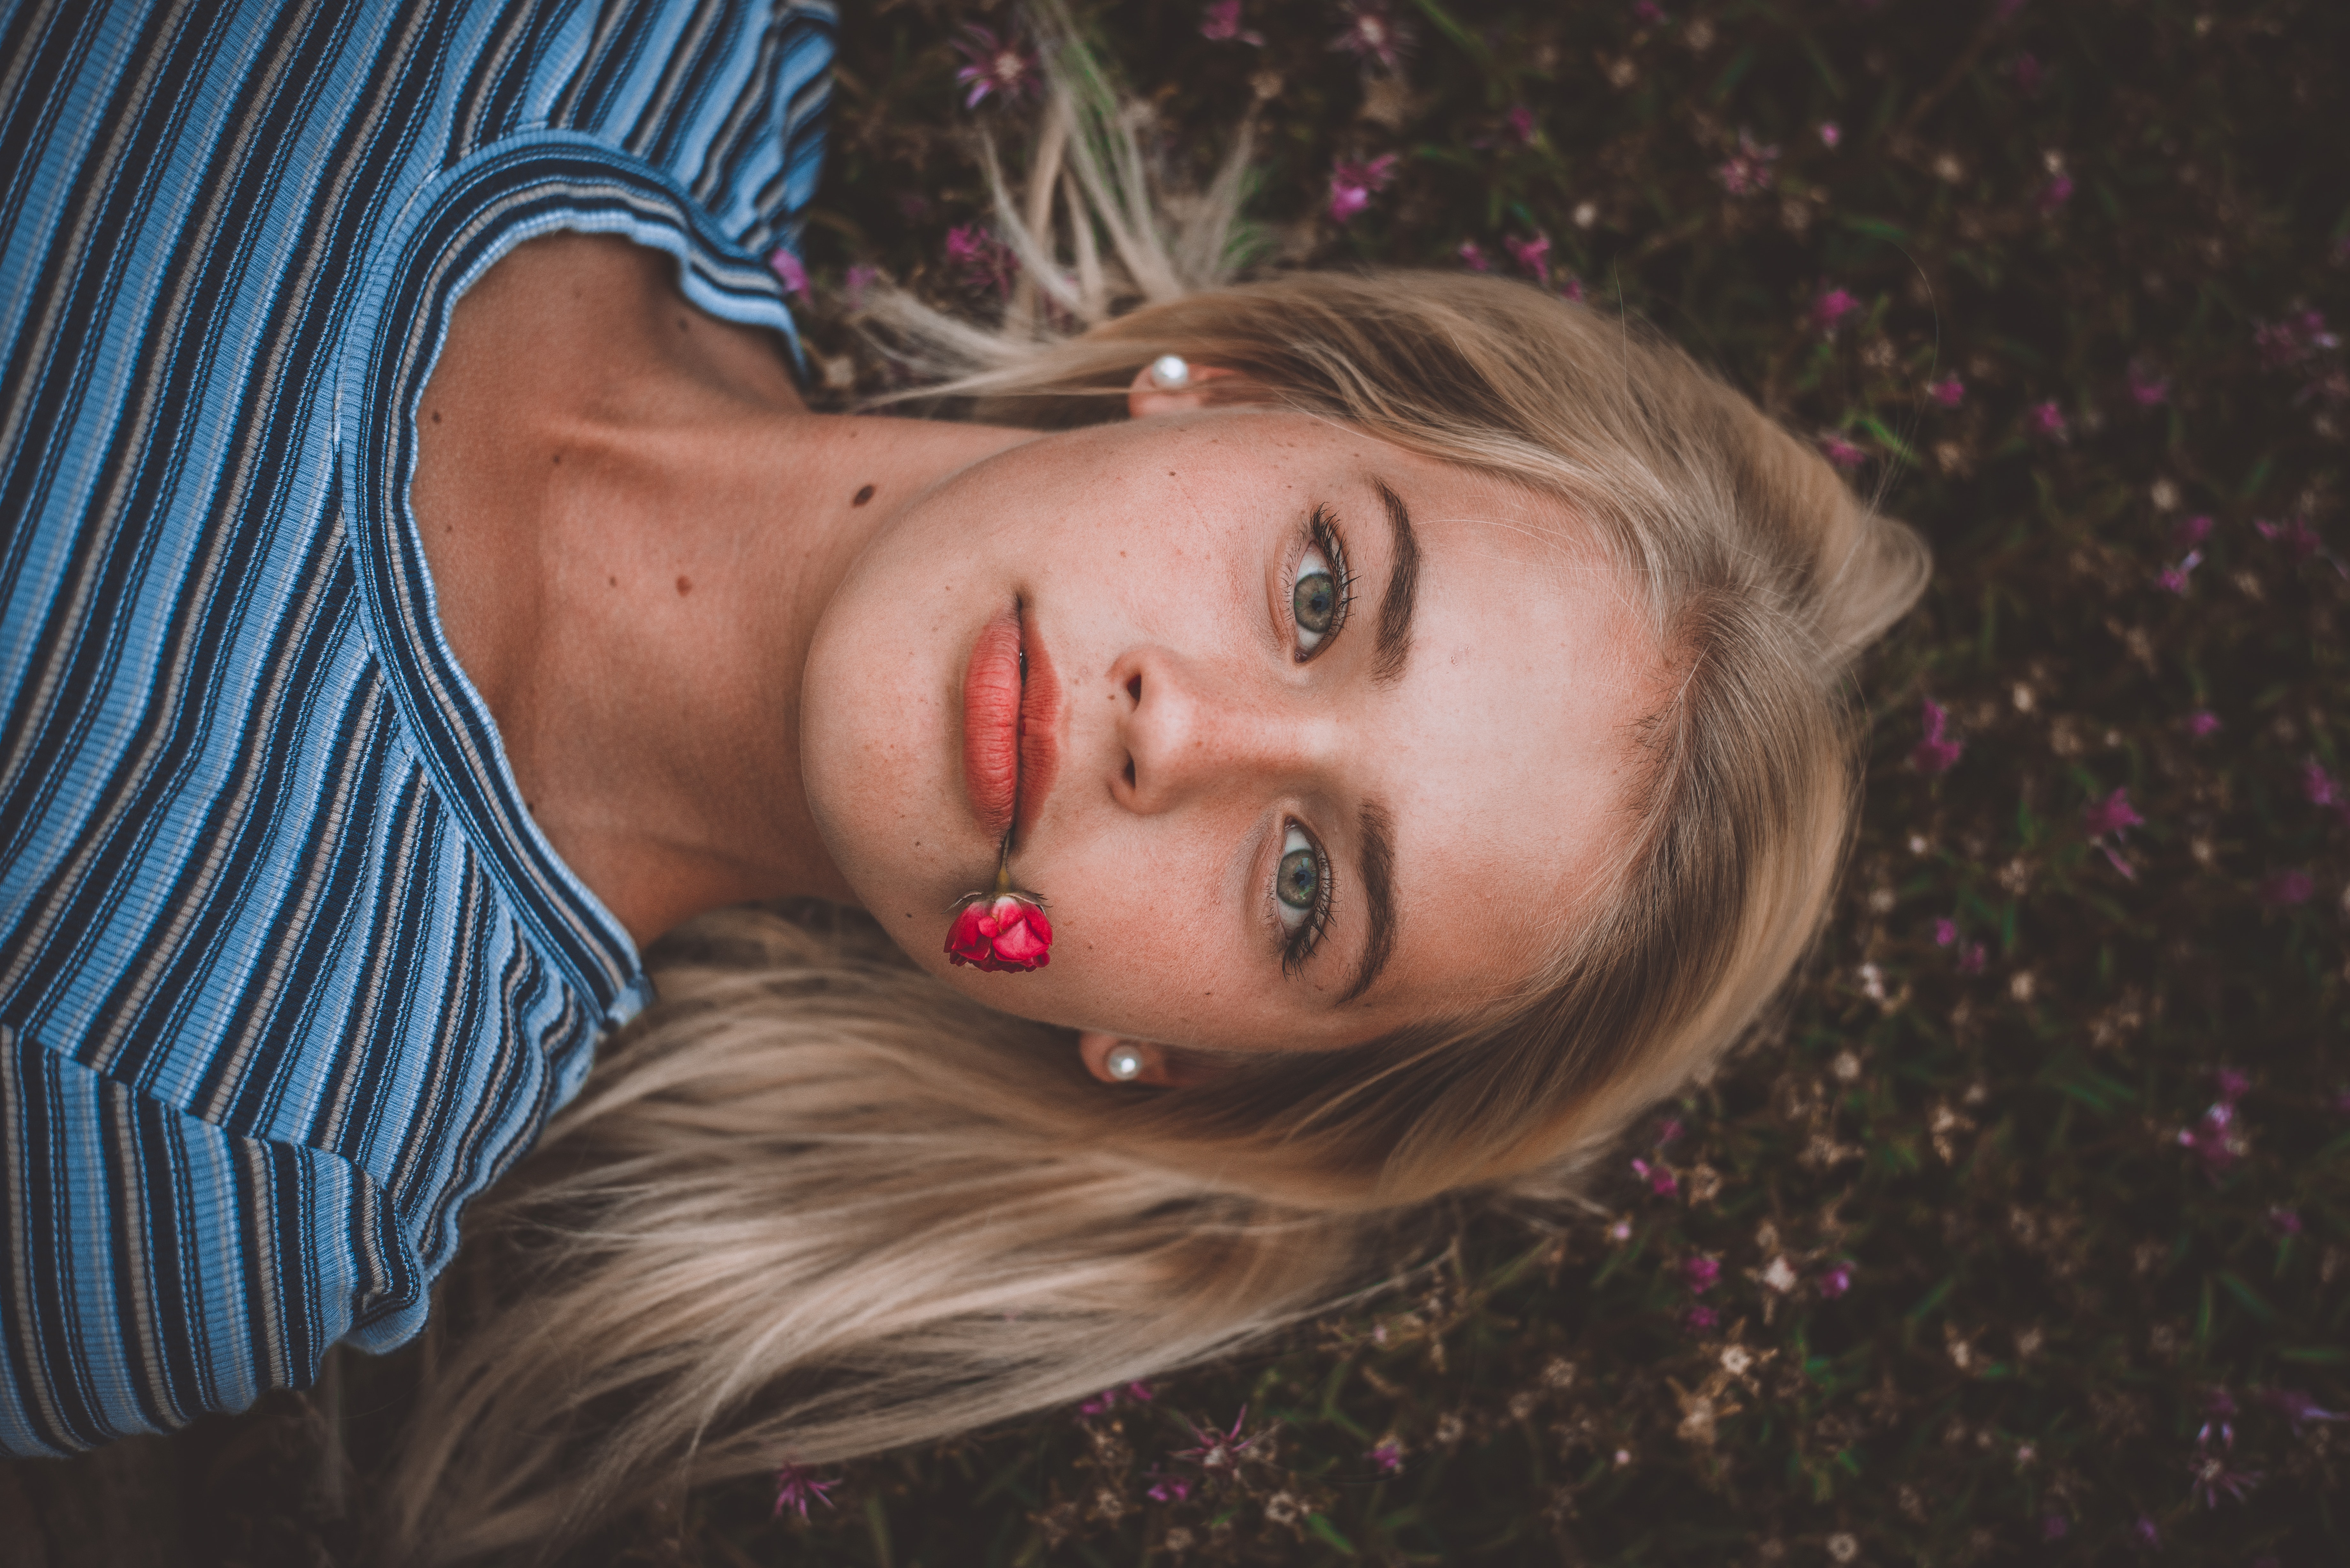
hair, face, lip, blond, beauty, nose, head, eyebrow, chin, skin, cheek, hairstyle, eye, forehead, mouth, smile, fun, long hair, photography, portrait, brown hair, neck, eyelash, portrait photography, ear